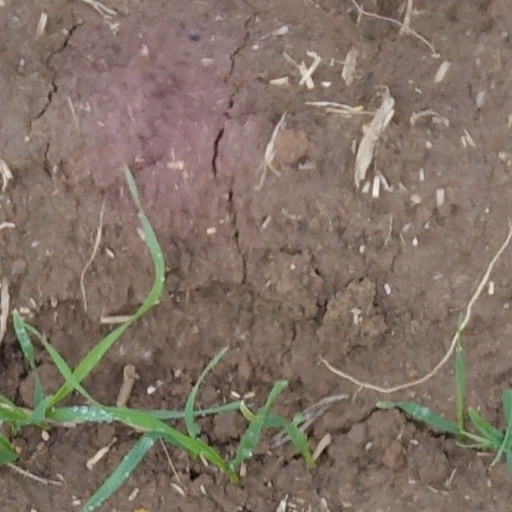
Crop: wheat